For Queen and Country

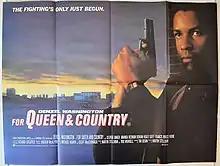
Theatrical release poster

For Queen and Country is a 1988 crime drama film co-written and directed by Martin Stellman and starring Denzel Washington, Dorian Healy, Bruce Payne, Amanda Redman, Sean Chapman and Graham McTavish. Filmed in Panavision, Washington stars as Reuben James, a Black British former paratrooper, who joined the British Army to escape the poverty of inner-city London; Reuben fights in the Falklands War, and upon returning home he finds that society both ignores and challenges him while trying to adjust to normal life.